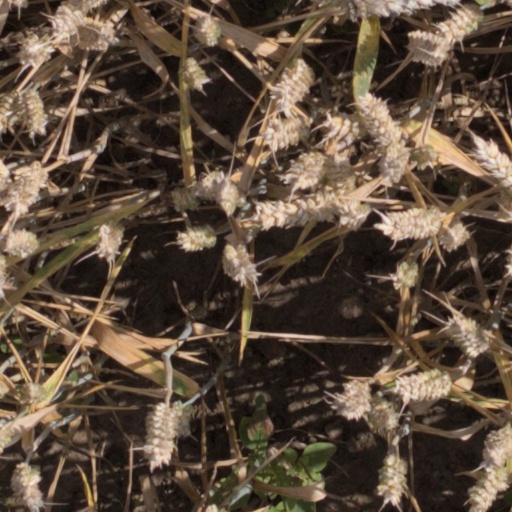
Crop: wheat